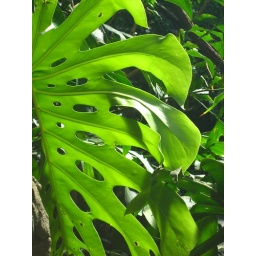
tropical bird house in the zoo